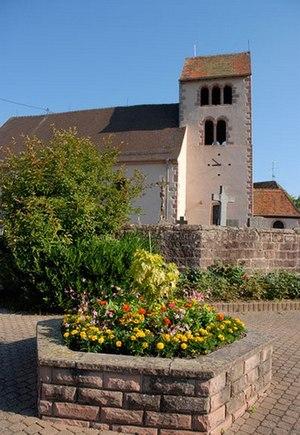
église de Neuve-Eglsie